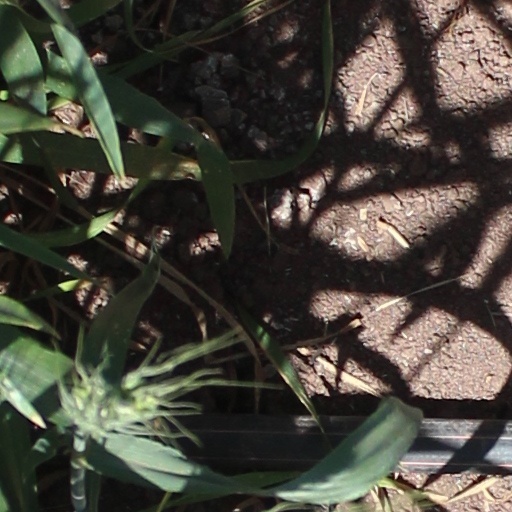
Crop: wheat